Crissiumal

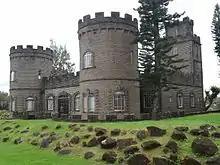
Castle in Crissiumal.

Settlement and occupation of Crissiumal began in the early 1930s with colonists from the municipalities of Estrela, Lajeado, Sobradinho, Venâncio Aires, and Roca Sales in Rio Grande do Sul, and from Laguna, Tubarão, Criciúma, and Urussanga in Santa Catarina. The first European settler to arrive in Crissiumal was Domingos Maccari, a foreman for the firm Dahne, Conceição & Cia., in 1930. He was followed by Domingos Meneghel in 1933, Adolfo Rinaldi, Ivo dos Santos, Albino Löwe, Bernardo Dickel, and Miguel Schutz, some with their families. On January 6, 1936, the first mass was celebrated, and the first chapel was built on January 23 of the same year. The fertility of the land attracted relatives and acquaintances of the pioneers, leading to an influx of new settlers. Roads were carved through the forest, and ox carts and trucks transported the colony’s products to larger centers. In the book "History of Crissiumal", José Raymundo Pletsch, based on accounts from Adelina Frieda Schütz, described the scene during Crissiumal’s early colonization: